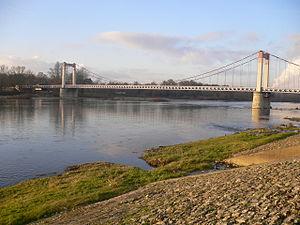
Le pont (côté sud) de Cosne-Cours-sur-Loire, Nièvre, Bourgogne, France
Le sentier de grande randonnée 3 est le premier chemin de grande randonnée balisé en France. Les débuts de sa réalisation remontent à 1947, année de la création de la Fédération française de la randonnée pédestre. Les premiers tronçons ont été balisés autour d’Orléans. Le chemin ne sera finalisé sous le nom GR 3 qu’en 1983 ; entre-temps, autour de la capitale d’autres chemins balisés avaient vu le jour : la ceinture verte d’Île-de-France et l’itinéraire longeant le cours de la Seine et traversant Paris ; les numéros 1 et 2 leur furent respectivement attribués.